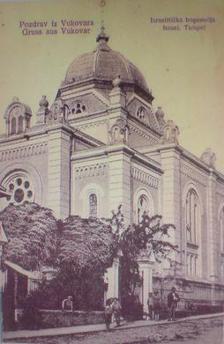
Building: Vukovar Synagogue
Country: Croatia
Year built: 1889
Former synagogue in Vukovar, Croatia Vukovar Synagogue Great Vukovar Synagogue Croatian : Velika Vukovarska Sinagoga The synagogue, c. 1900 , prior to its desecration Religion Affiliation Neolog Judaism (former) Rite Nusach Ashkenaz Ecclesiastical or organisational status Synagogue (1889–1941) Status Destroyed Location Location Lj. Gaja 13, Vukovar Country Croatia Location of the destroyed synagogue in Croatia Geographic coordinates 45°20′18″N 19°00′14″E / 45.3382°N 19.0038°E / 45.3382; 19.0038 Architecture Architect(s) Ludwig Schöne ( de ) Type Synagogue architecture Style Renaissance Revival Neo-Mudéjar Date established 1840s (as a congregation) Completed 1889 Destroyed 1941 (devastated) 1958 (demolished) The Vukovar Synagogue , also the Great  Vukovar Synagogue ( Croatian : Velika Vukovarska Sinagoga ), was a former Neolog Jewish synagogue , located in Vukovar , Croatia . The synagogue was completed in 1889, in the Kingdom of Croatia-Slavonia , within the Austria-Hungary , after the first smaller synagogue was sold to the Calvinist church in 1910. The synagogue was devastated by the Nazis in 1941; and demolished in 1958. History The Jews of Vukovar settled in the city in the 19th century from other parts of the Habsburg monarchy . The Jewish community in Vukovar was one of the oldest and most significant Jewish communities in Croatia. The first Vukovar synagogue was built in 1845 by architect Fran Funtak [ hr ] . In 1889, Austria-Hungarian architect Ludwig Schöne [ de ] built the Great Vukovar Synagogue for over 200 members of the Vukovar Jewish community. In 1941, during World War II , the synagogue was plundered and devastated by the Nazis. Almost all members of the city's Jewish community were killed during the Holocaust ; including Rabbi Izrael Scher (also known as Izidor Šer, born 1901) and his wife, Klara (born 1906), both doctors , who were murdered at the Jasenovac concentration camp in July 1941. In 1958, communist authorities of the SFR Yugoslavia demolished the synagogue and sold the remaining ruins. A virtual reconstruction of the synagogue was completed by the Vienna University of Technology in 2006. In 2002 it was reported that there were plans to rebuild the former destroyed synagogue. See also Judaism portal Croatia portal History of the Jews in Croatia List of synagogues in Croatia Jewish Cemetery of Vukovar References